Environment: real
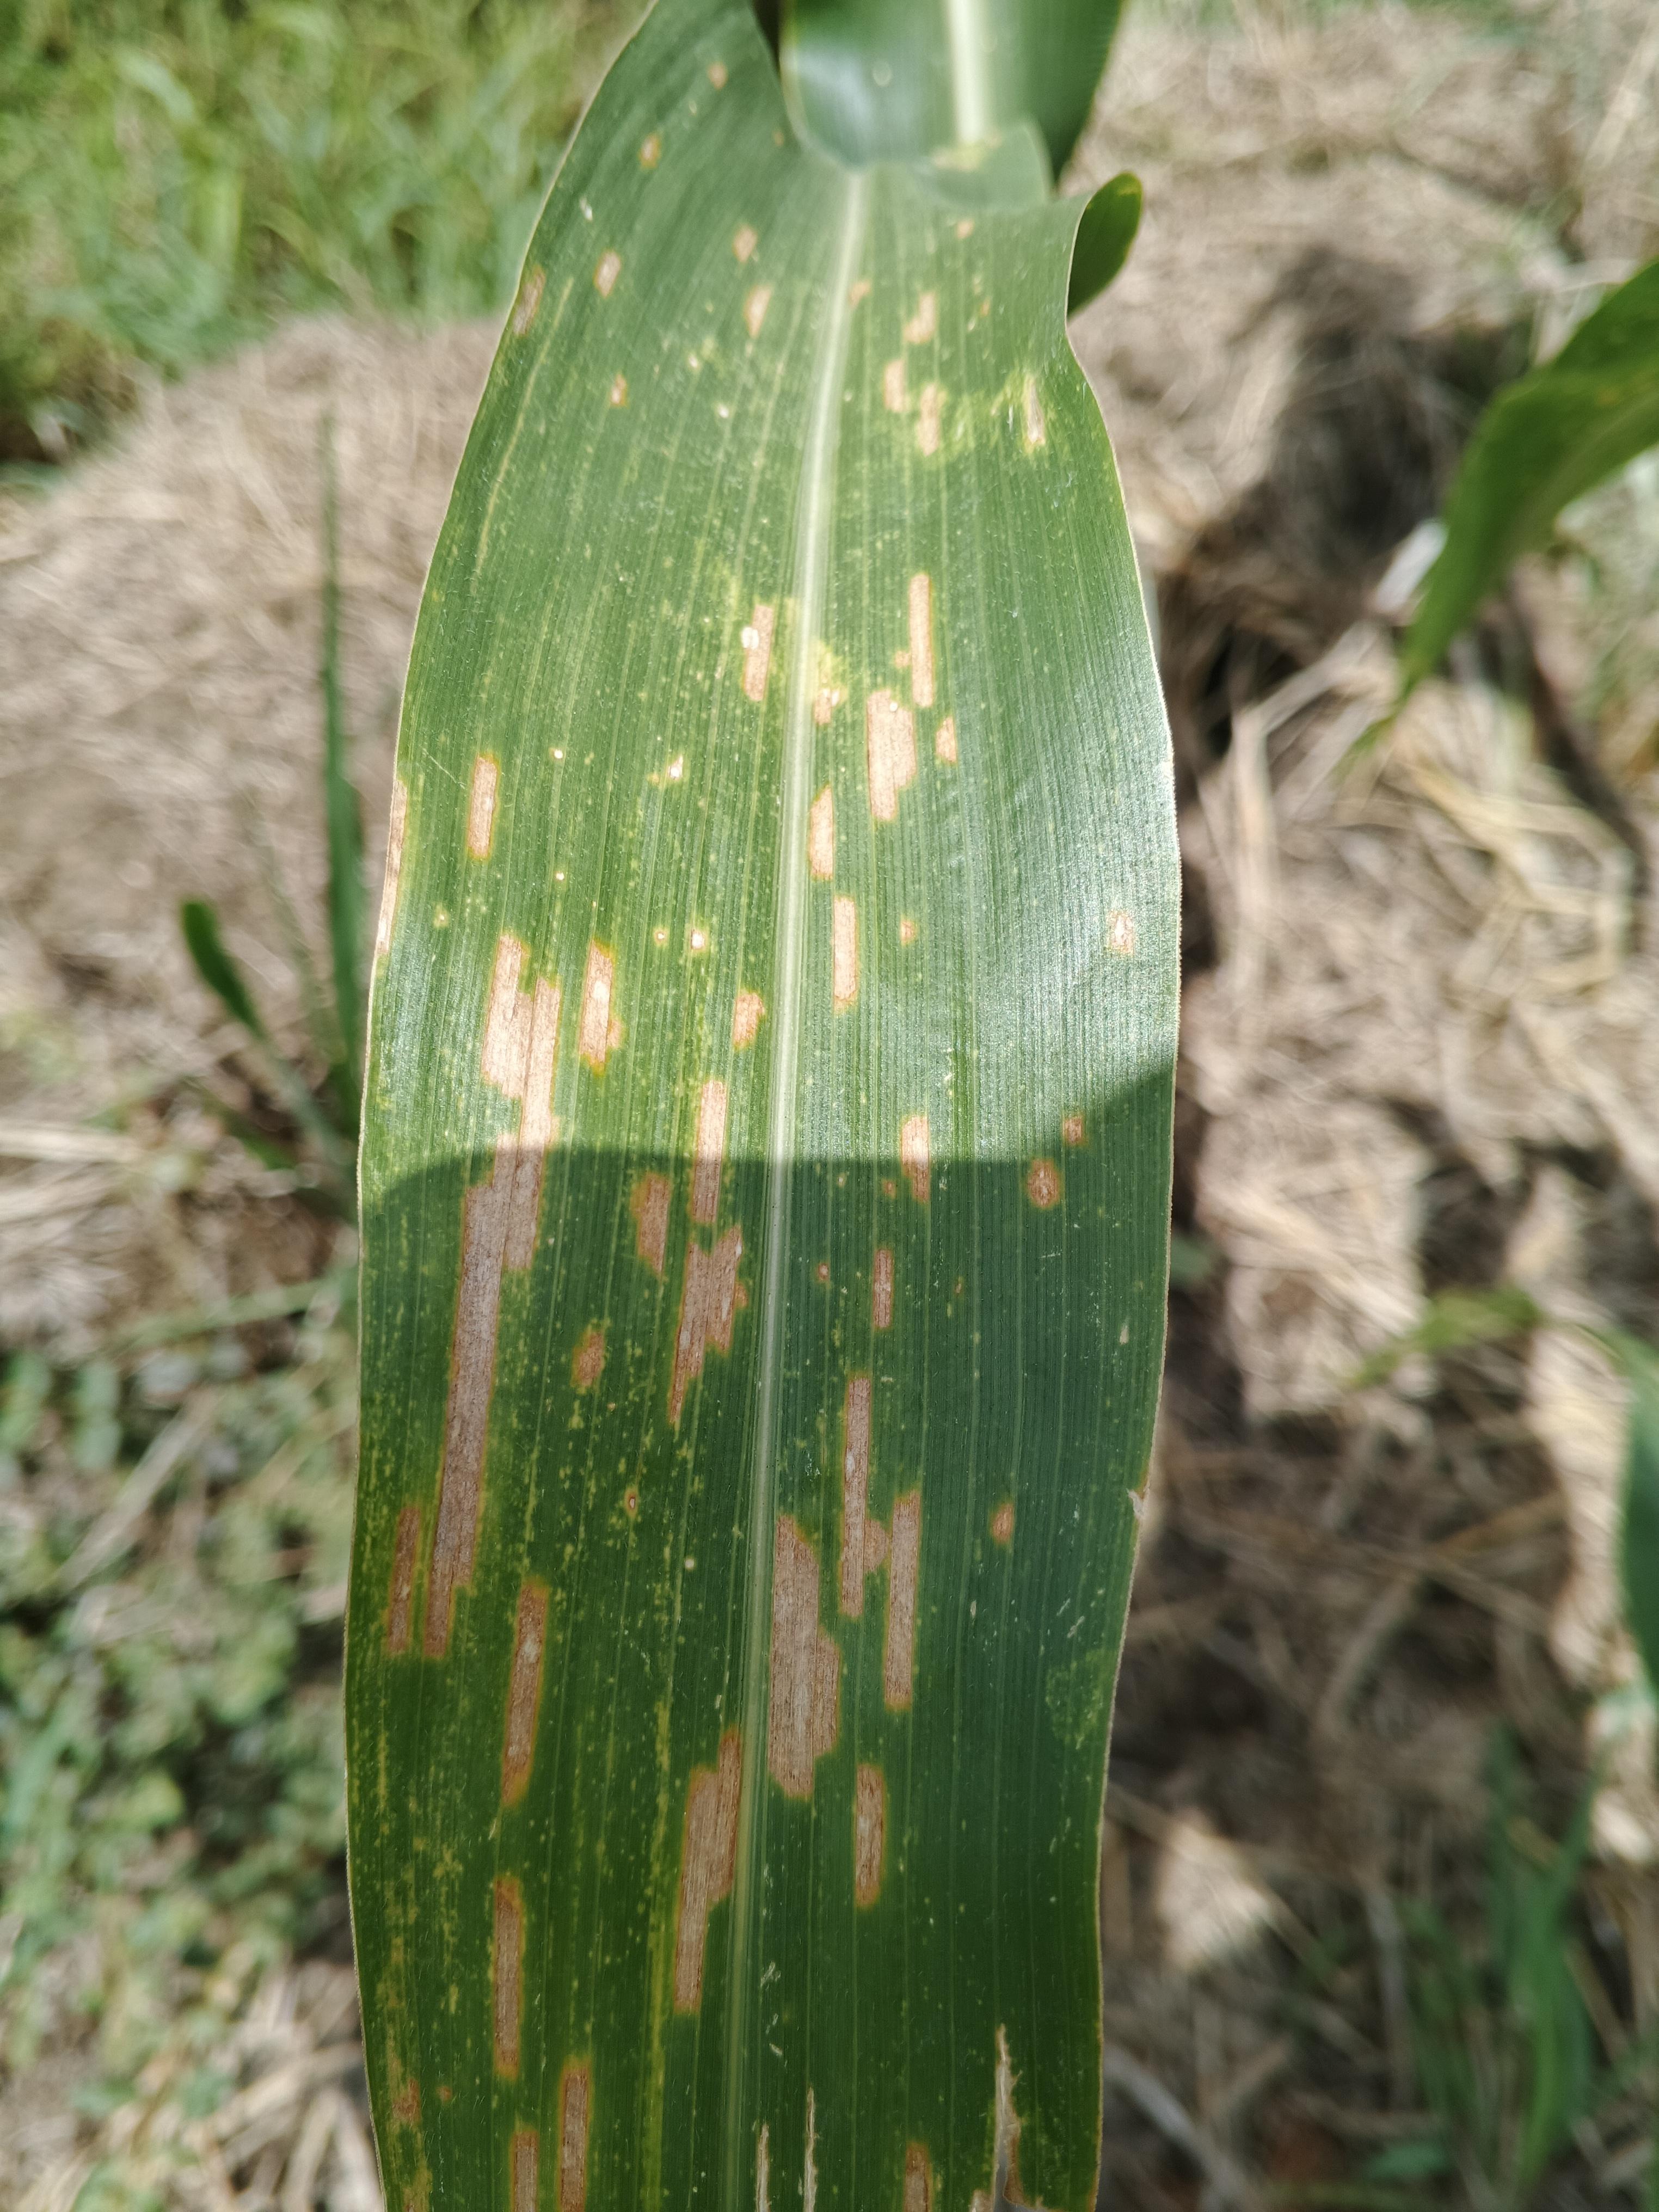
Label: gray_leaf_spot